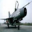
Label: airplane